Arad Fort

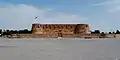
Arad Fort in 2020

Arad Fort is one of Bahrain's most important fortified castles. The Fort was built in the style of Islamic forts at the end of the 15th and early 16th centuries. It is recorded in the Portuguese map, Demonstracao da Ilha de Baren, circa 1635, the significant details being, that the fort is under siege by the Portuguese, and that it had outer and inner fortified walls. Due to its strategic location overlooking various sea passages of Muharraq Island, Arad Fort was used as a defensive fortress throughout history, from the time Bahrain was occupied by the Portuguese in the 16th century to the reign of Shaikh Salman Bin Ahmed Al-Khalifa in the 19th century. Arad Fort was most recently restored between 1984 and 1987, under the direction of the Historic Buildings and Conservation Architect, Dr Archie Walls. In order to maintain the historical authenticity and value of Arad Fort, exclusively traditional materials were used, such as coral stone, lime and tree trunks.